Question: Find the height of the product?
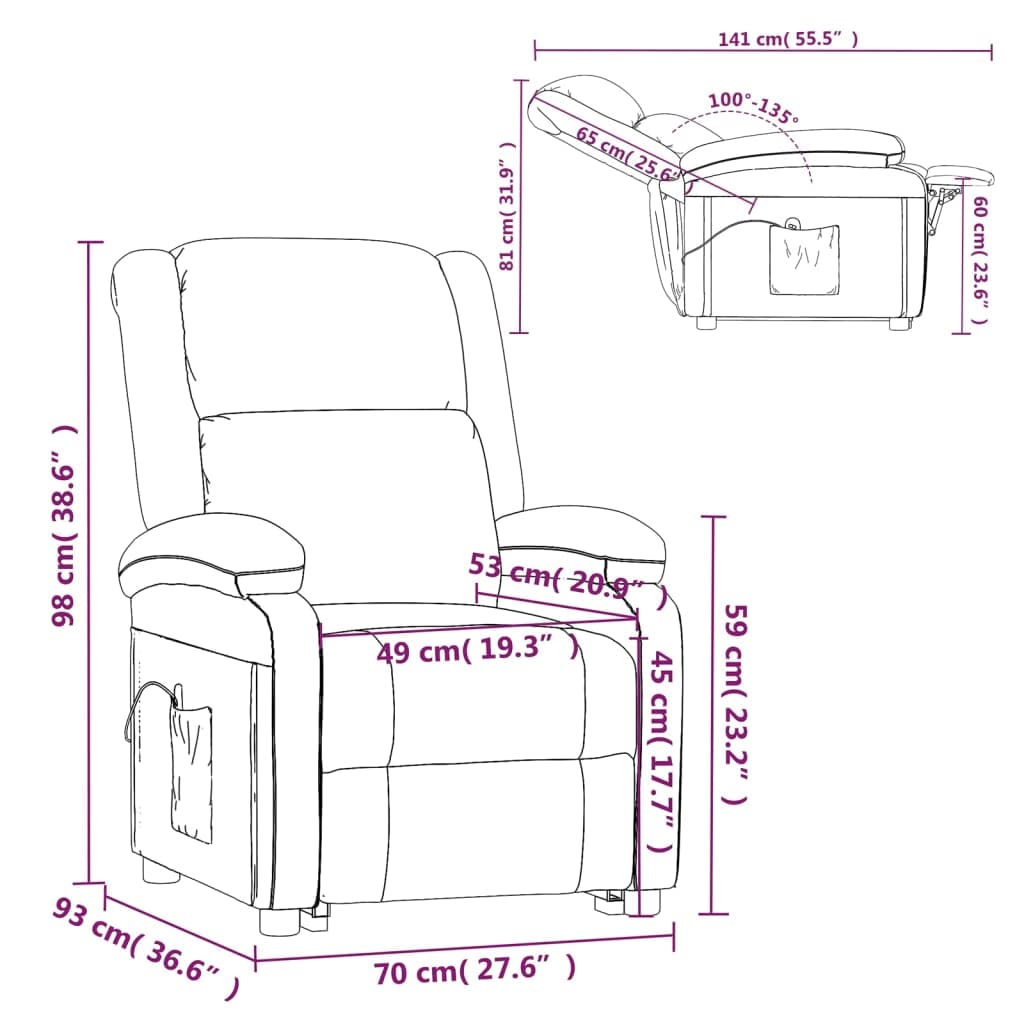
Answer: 98.0 centimetre